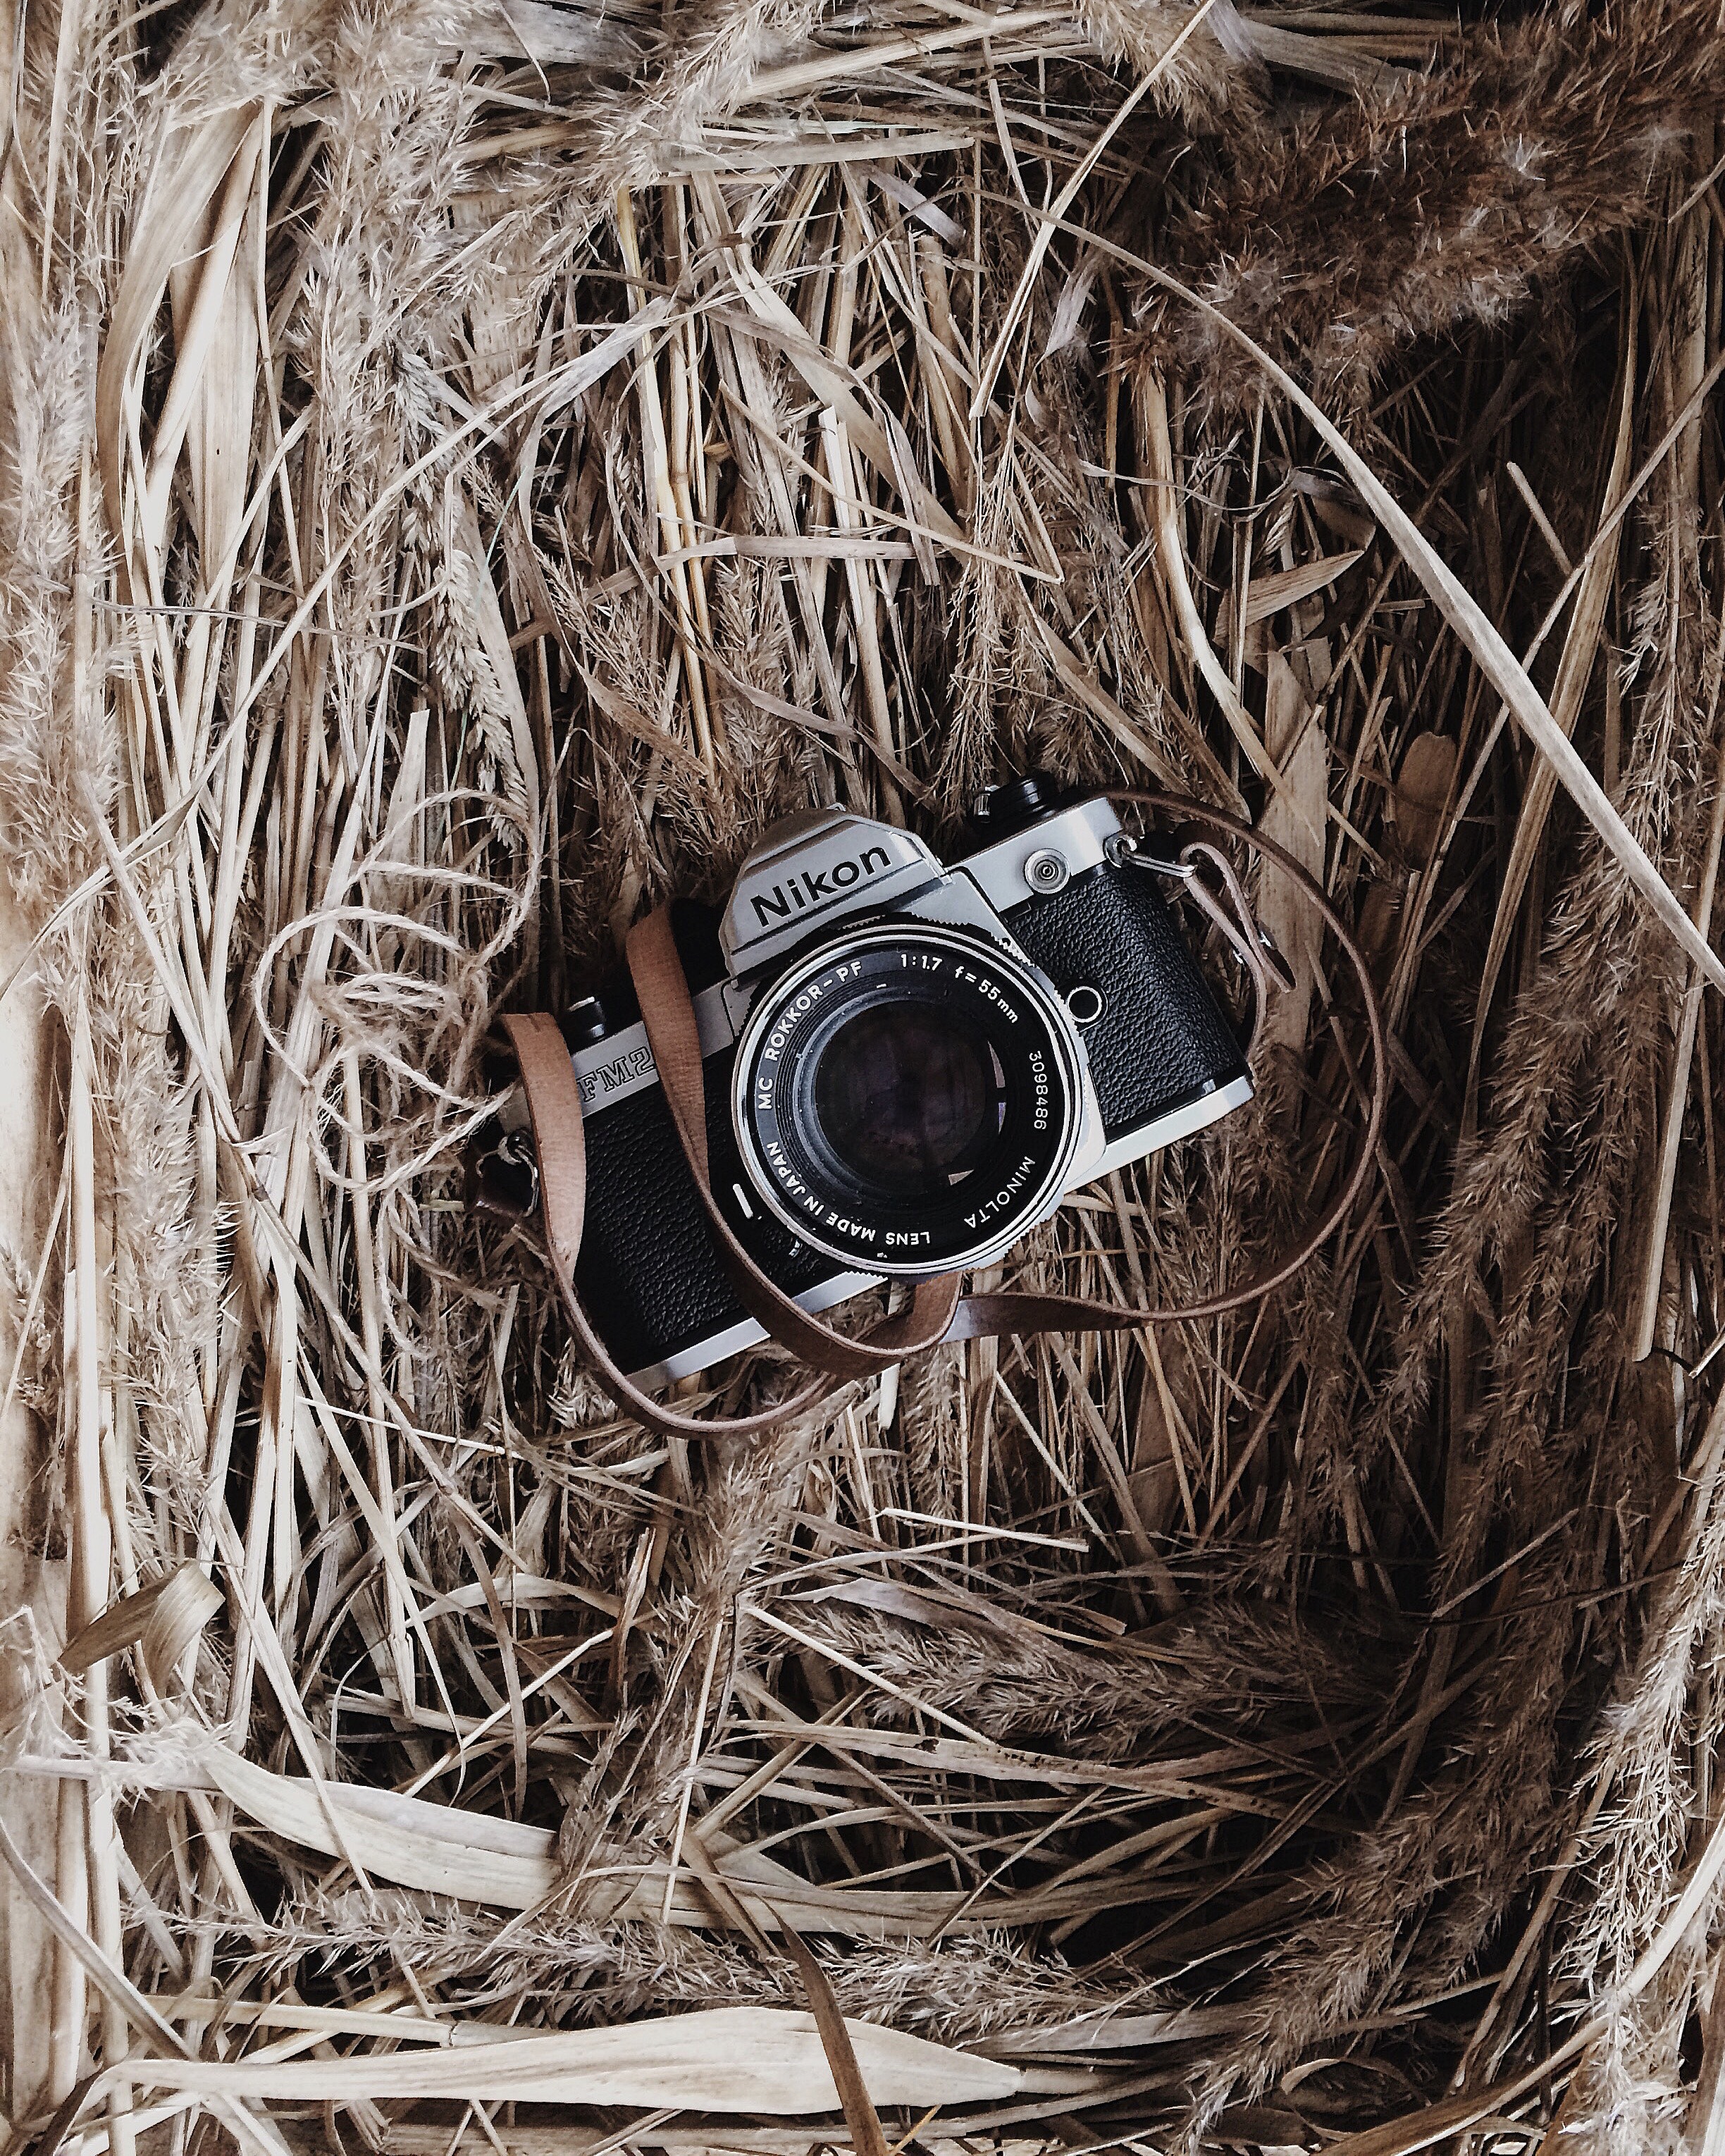
photograph, camera, cameras optics, photography, tree, stock photography, digital camera, straw, grass, camera lens, plant, wood, landscape, soil, Colorfulness, reflex camera